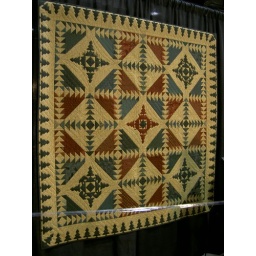
by Kathy K. Wylie. machine pieced, fused machine applique, machine quilted. lady of the lake block